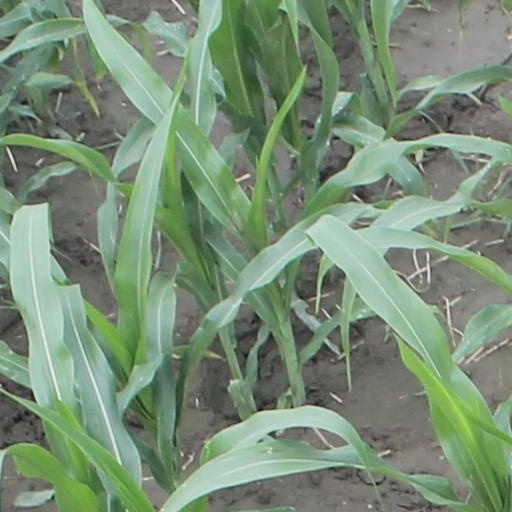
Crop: maize; corn